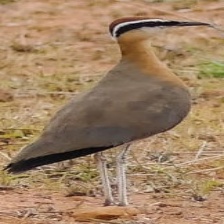
Species: BURCHELLS COURSER
Scientific name: CURSORIUS RUFUS